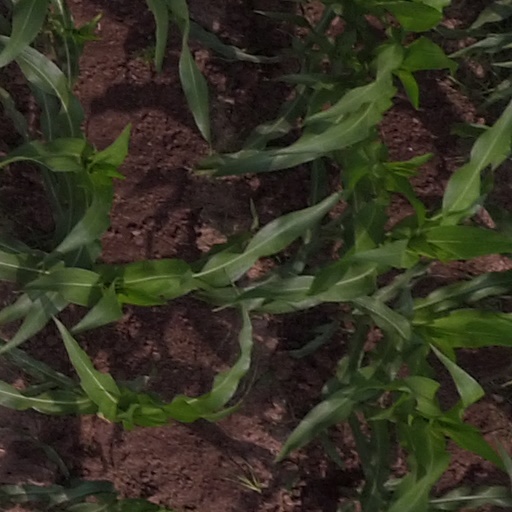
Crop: maize; corn